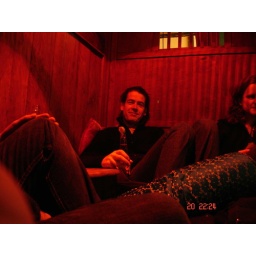
me & bar in york, in red lights